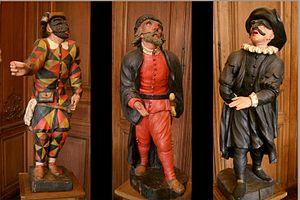
Le théâtre est un genre littéraire particulier qui concilie à la fois littérature et spectacle, avec des cas à la marge puisque certaines pièces ont été destinées à la lecture. Inversement, le théâtre peut se passer de la littérature.